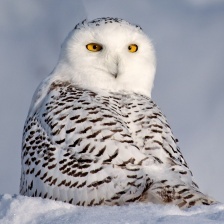
Species: SNOWY OWL
Scientific name: BUBO SCANDIACUS
ImageNet parent category: great_grey_owl